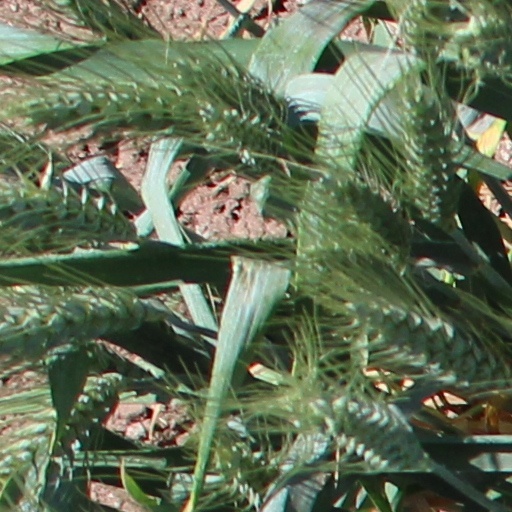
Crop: wheat